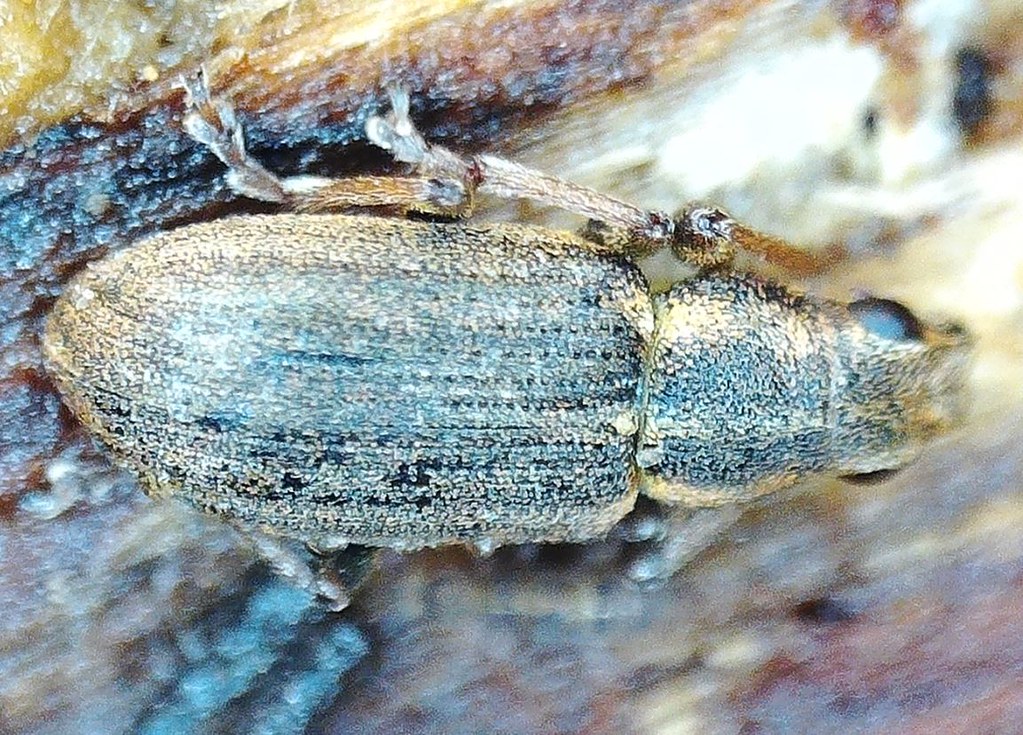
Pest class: pea_leaf_weevil